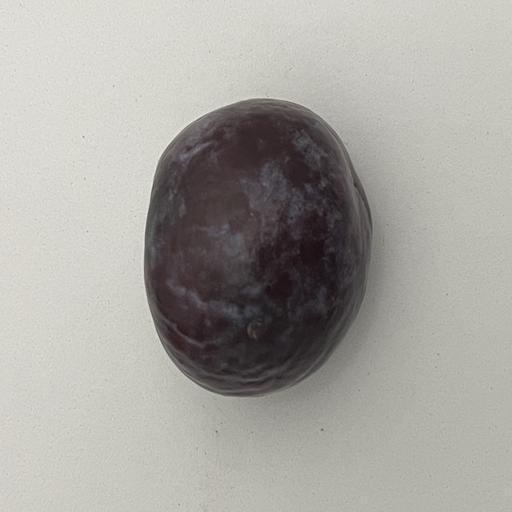
Crop type: Palm